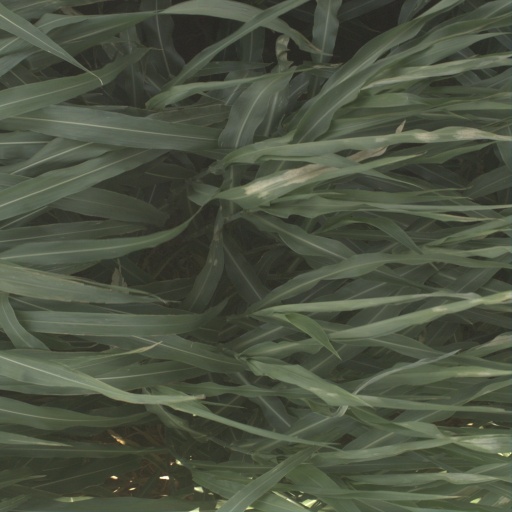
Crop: sorghum